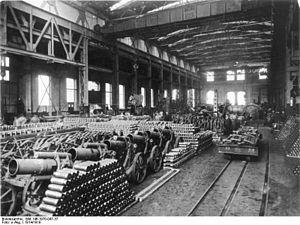
Usine allemande de fabrication de minenwerfer et de munitions de 250mm, 1916